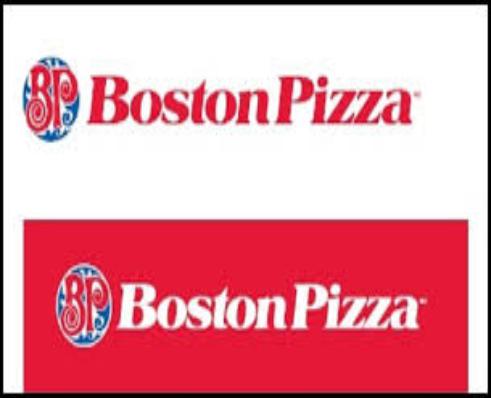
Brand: Boston Pizza
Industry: Food